Kórnik Library

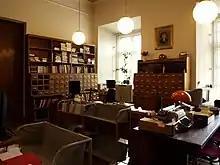
Part of Kórnik Library, located in Kórnik Castle

Kórnik Library is one of the most famous Polish libraries, founded by Tytus Działyński in 1828 in the town of Kórnik. Currently the library, despite being robbed by the Germans during World War II, is one of the five largest libraries in Poland and contains roughly 400,000 volumes, including 30,000 books older than 150 years, Baron von der Lasa's 2,000-volume collection on chess history, and 14,000 manuscripts (including Napoleon's romantic novella "Clisson et Eugénie", Adam Mickiewicz's "Dziady" (Part III) and a number of works by Juliusz Słowacki).